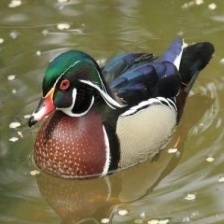
Species: WOOD DUCK
Scientific name: AIX SPONSA
ImageNet parent category: drake